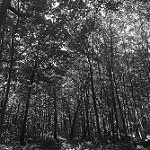
Label: B & W